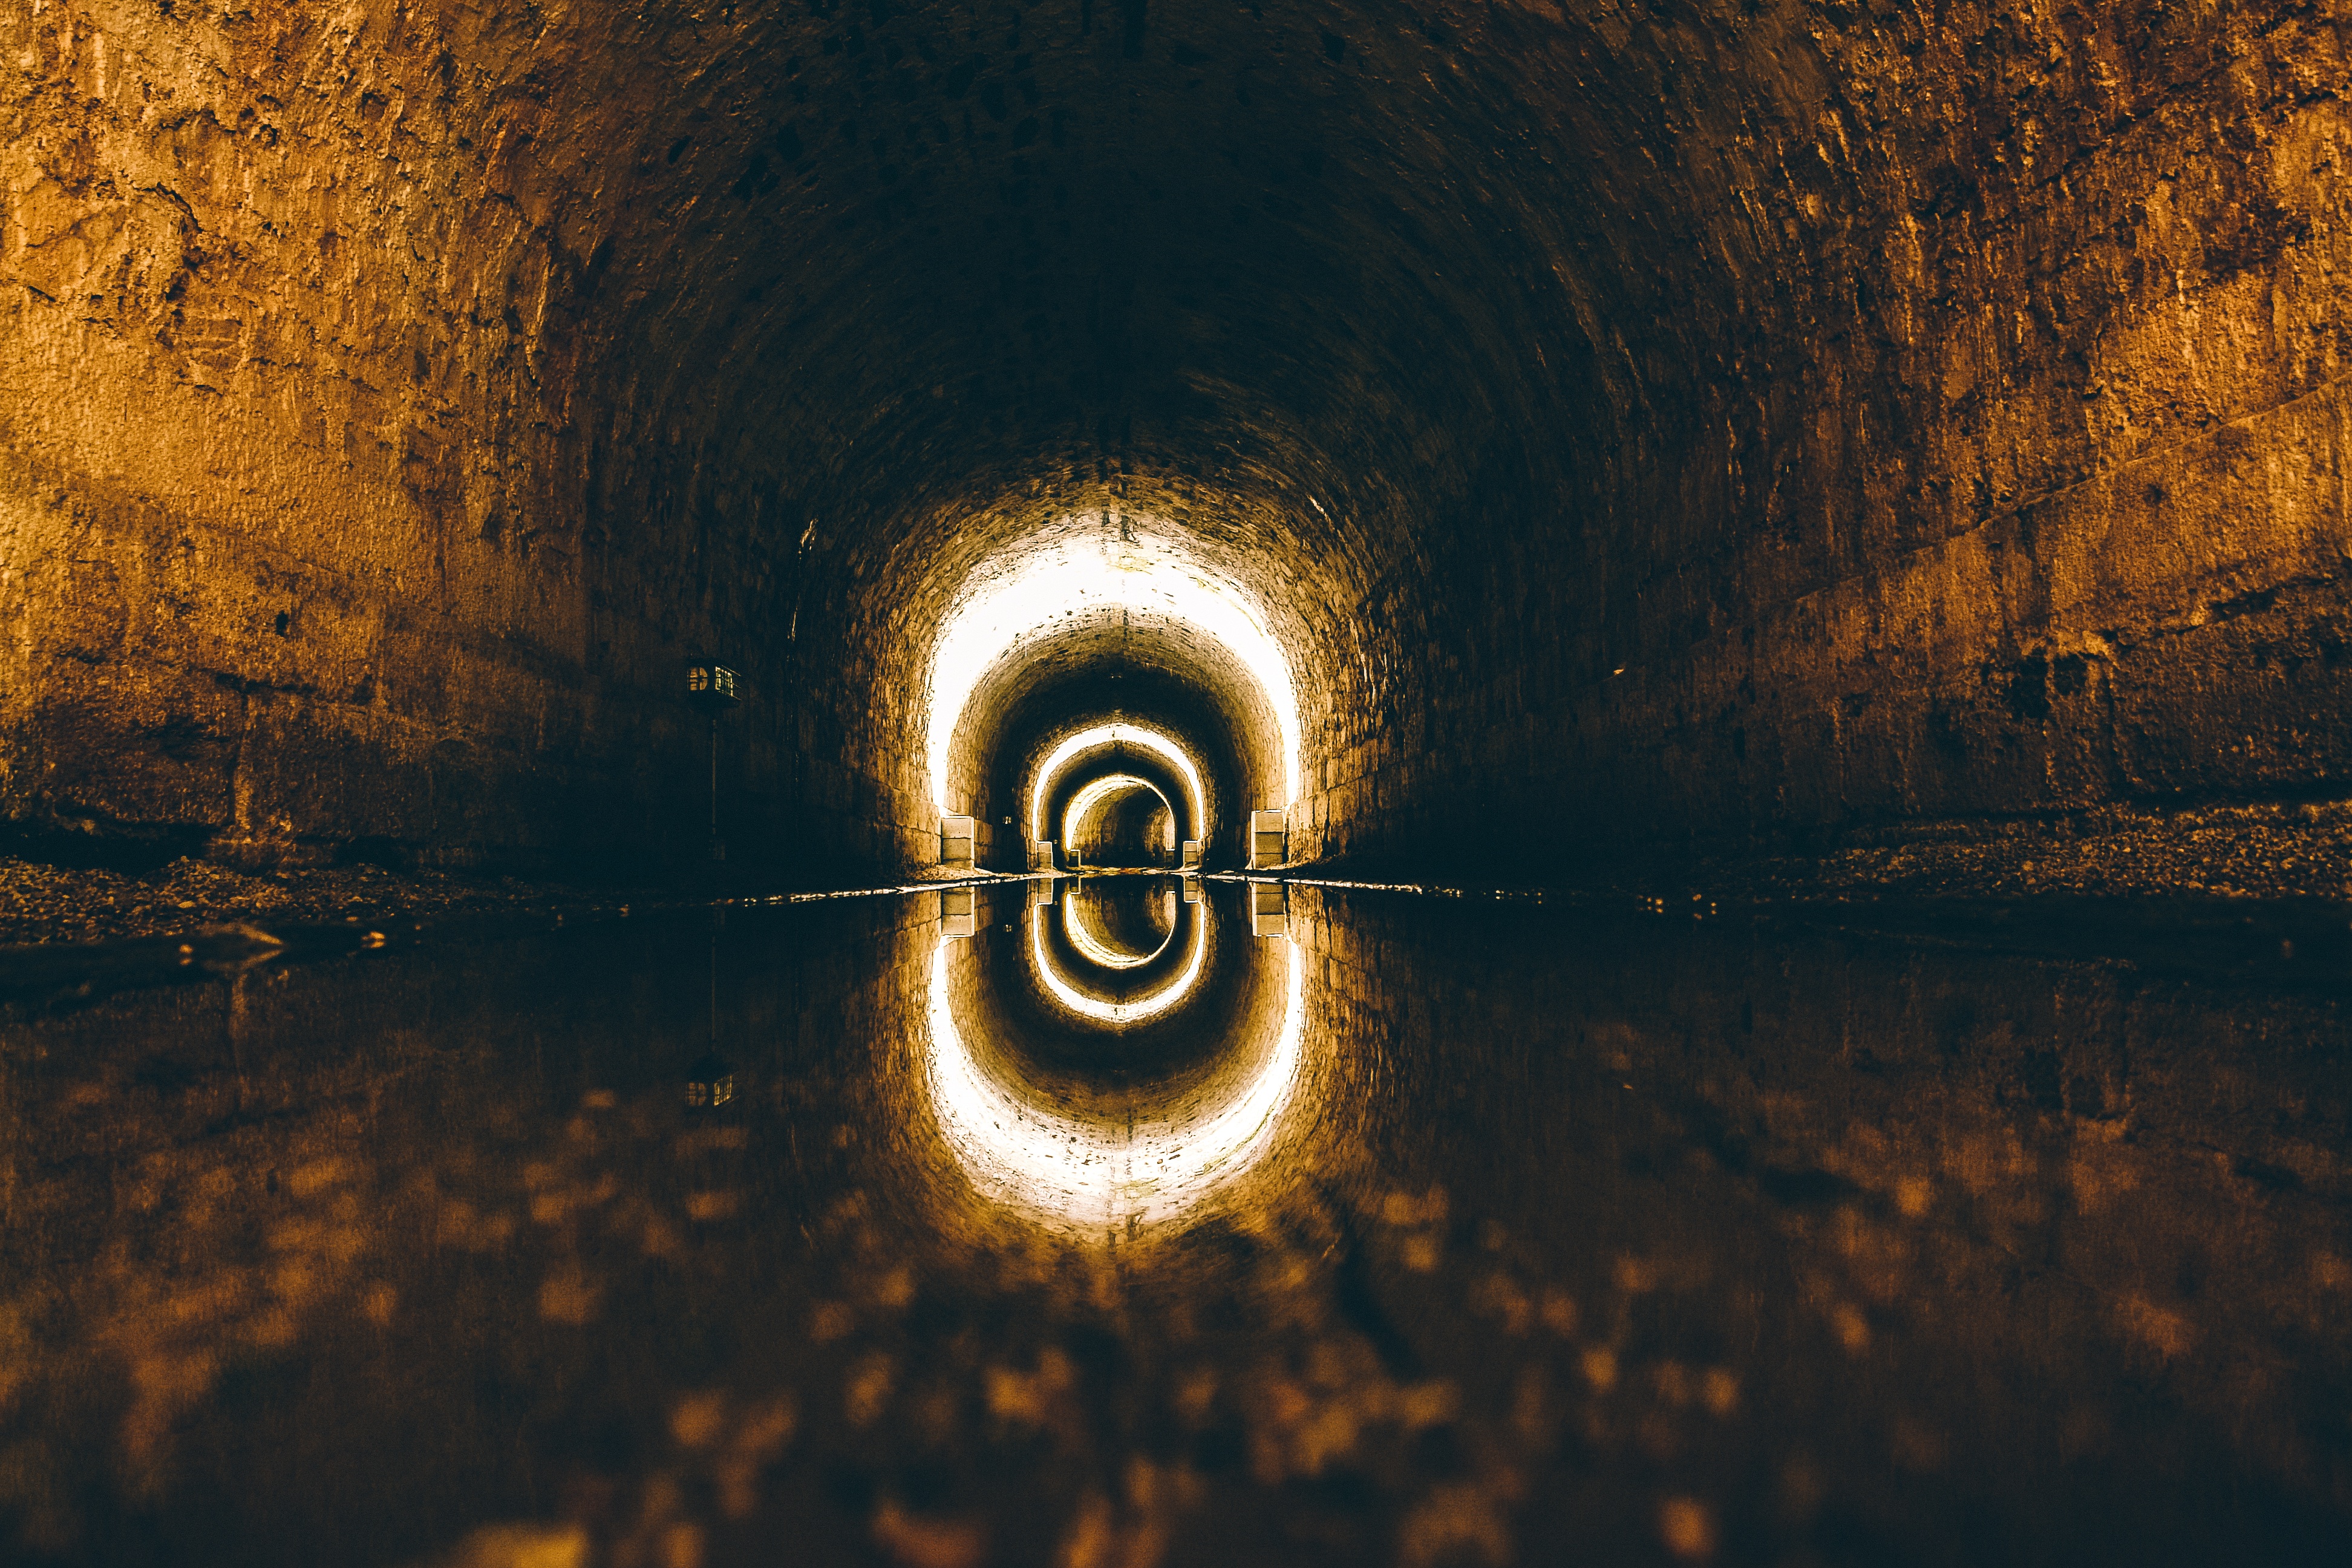
light, night, sunlight, tunnel, dark, reflection, darkness, circle, sewer, close up, macro photography, computer wallpaper